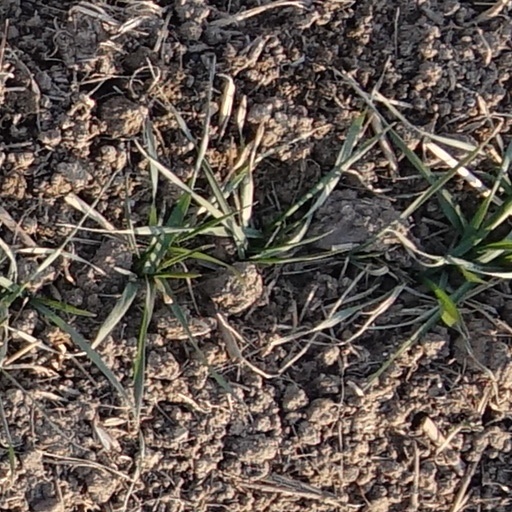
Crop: wheat